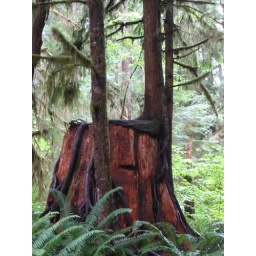
Tree on a tree in the Olympic Rain forest Washington State